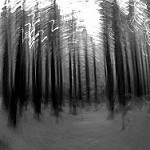
Label: B & W